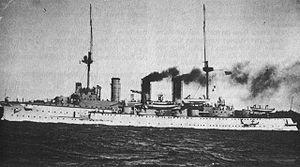
Le SMS Freya est un grand croiseur de la marine impériale allemande. C'est le troisième navire de la classe Victoria Louise qui en comprenait cinq. Mis à l'eau le 27 avril 1897, il a été classifié en 1899 en grand croiseur.
La classe Victoria Louise fut la dernière classe de croiseur protégé construite par la marine impériale allemande.